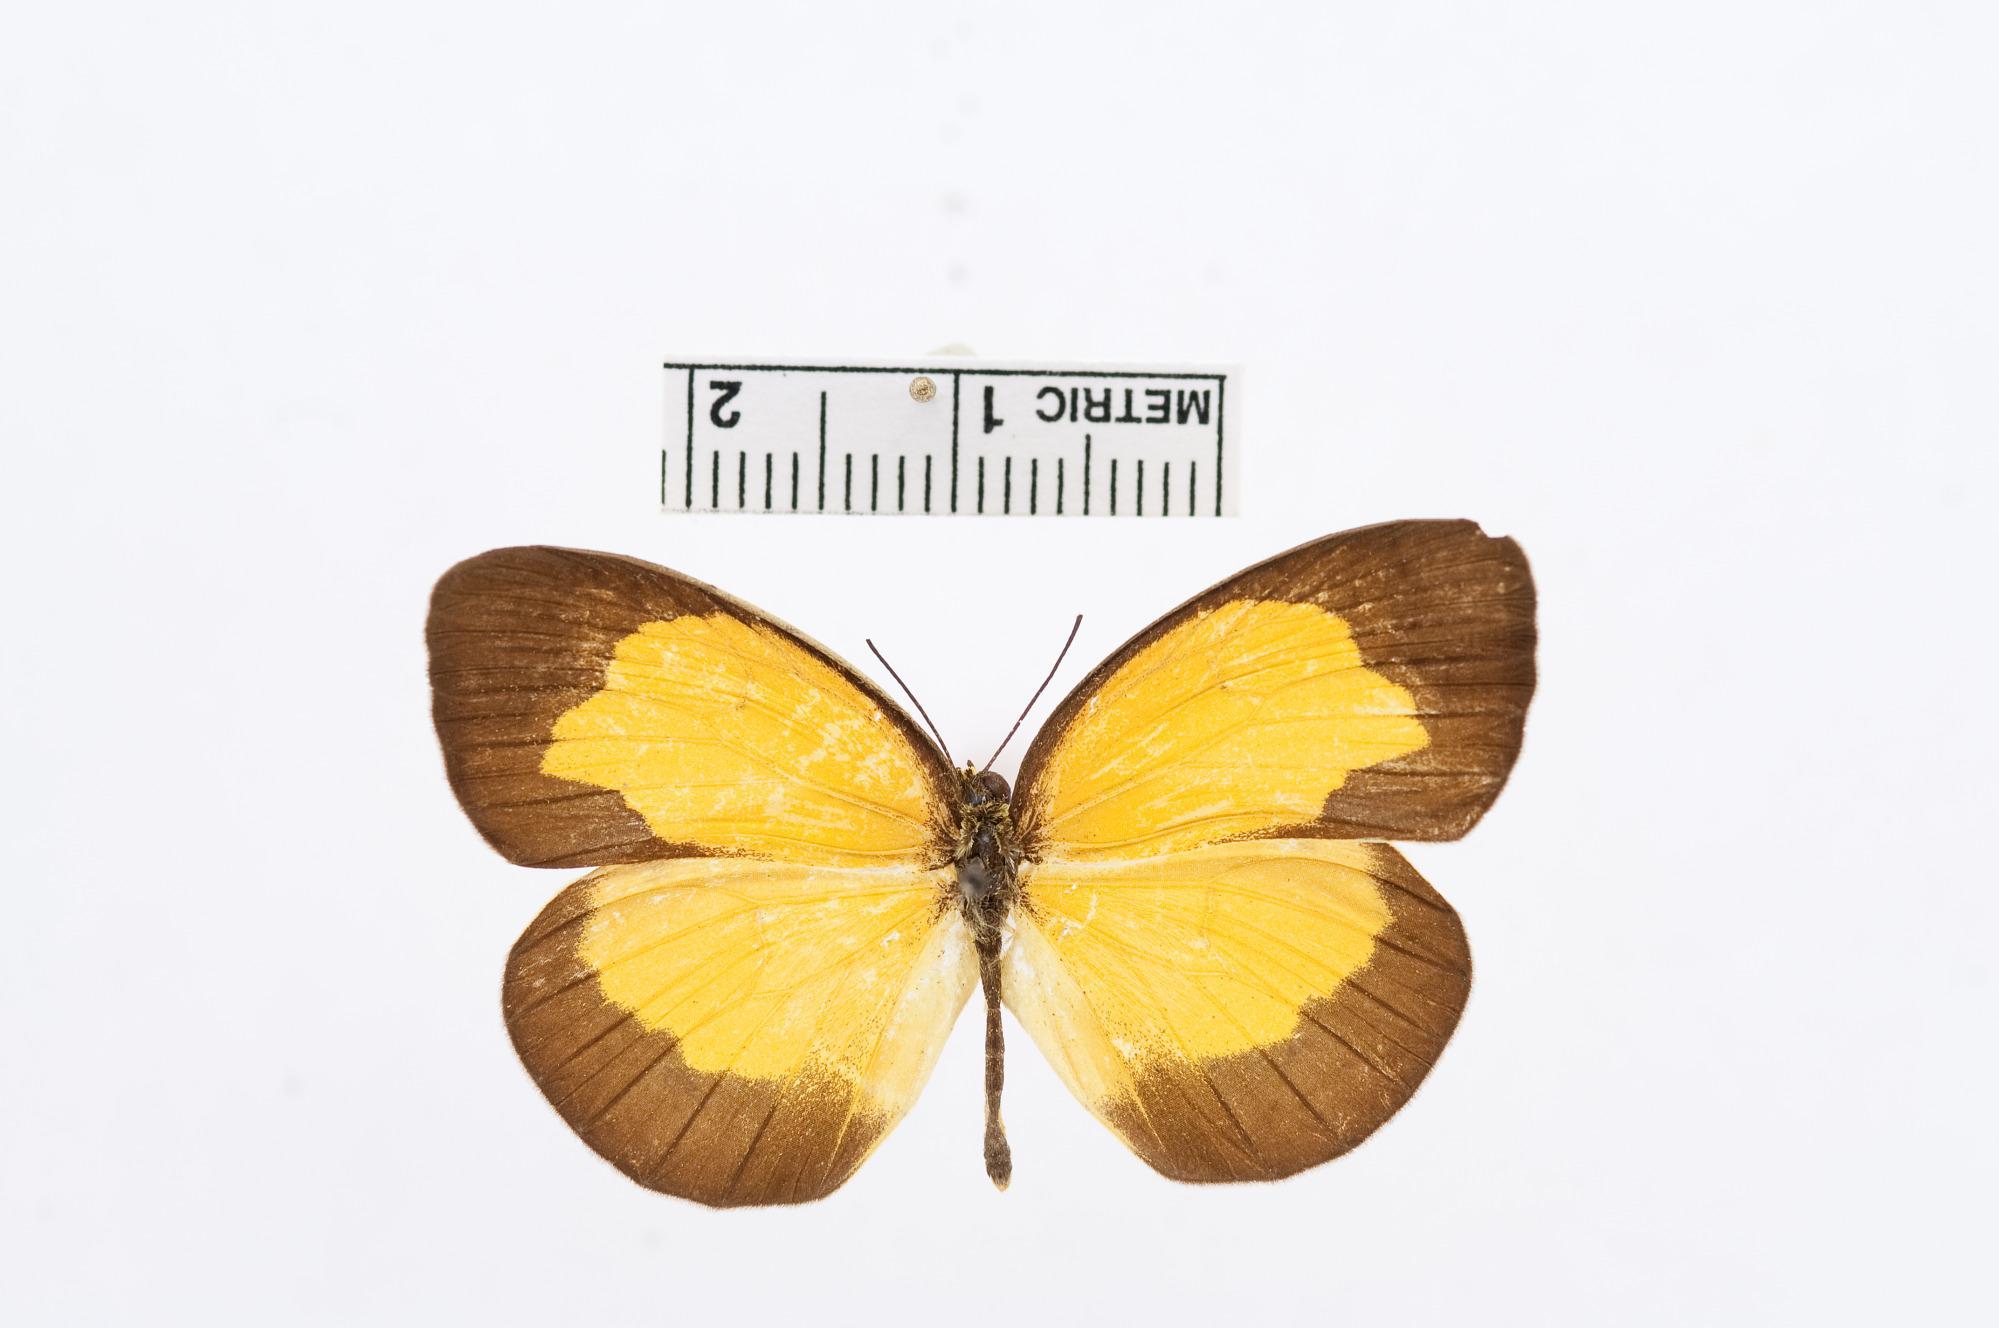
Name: Eurema sarilata
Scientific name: Eurema sarilata
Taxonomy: Animalia, Arthropoda, Hexapoda, Insecta, Lepidoptera, Pieridae, Coliadinae